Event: Nepal Earthquake
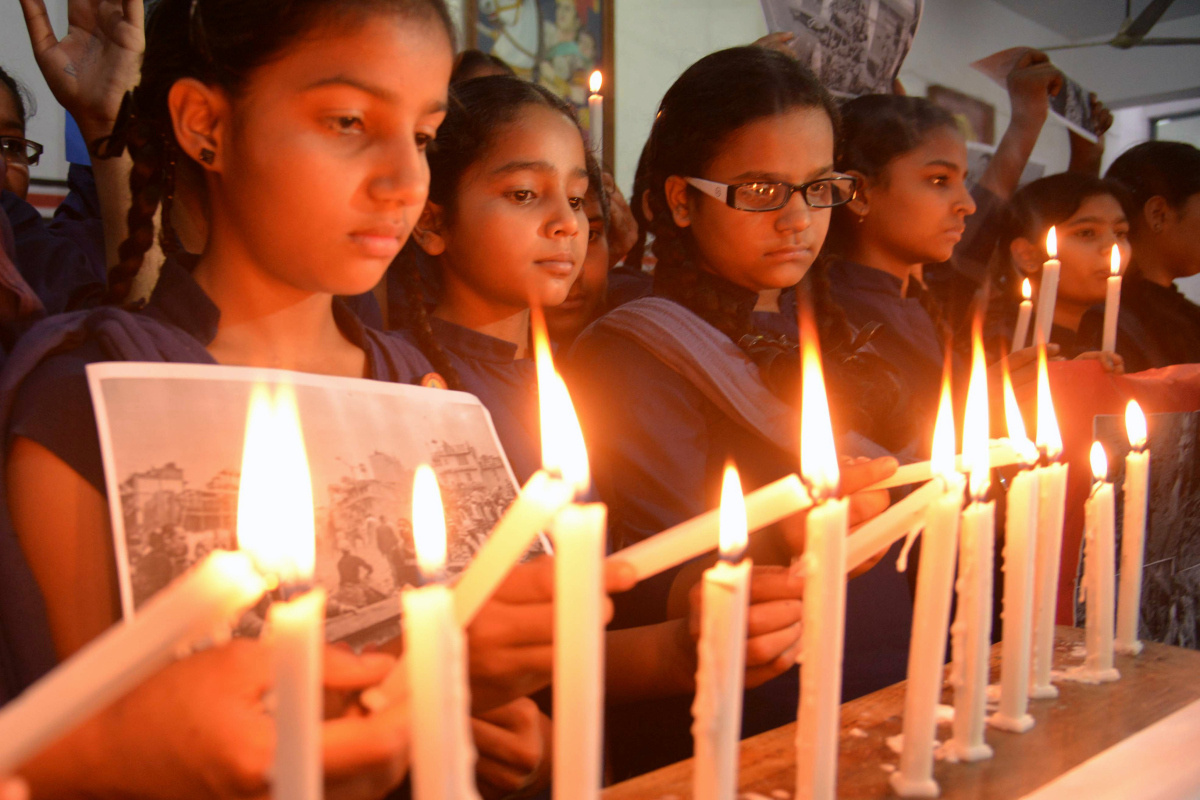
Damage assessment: no_damage